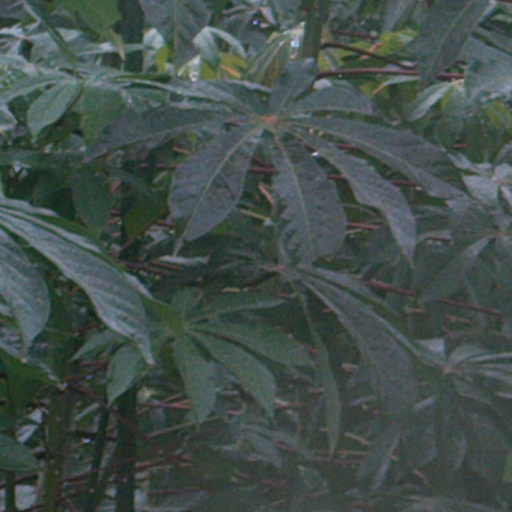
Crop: cassava